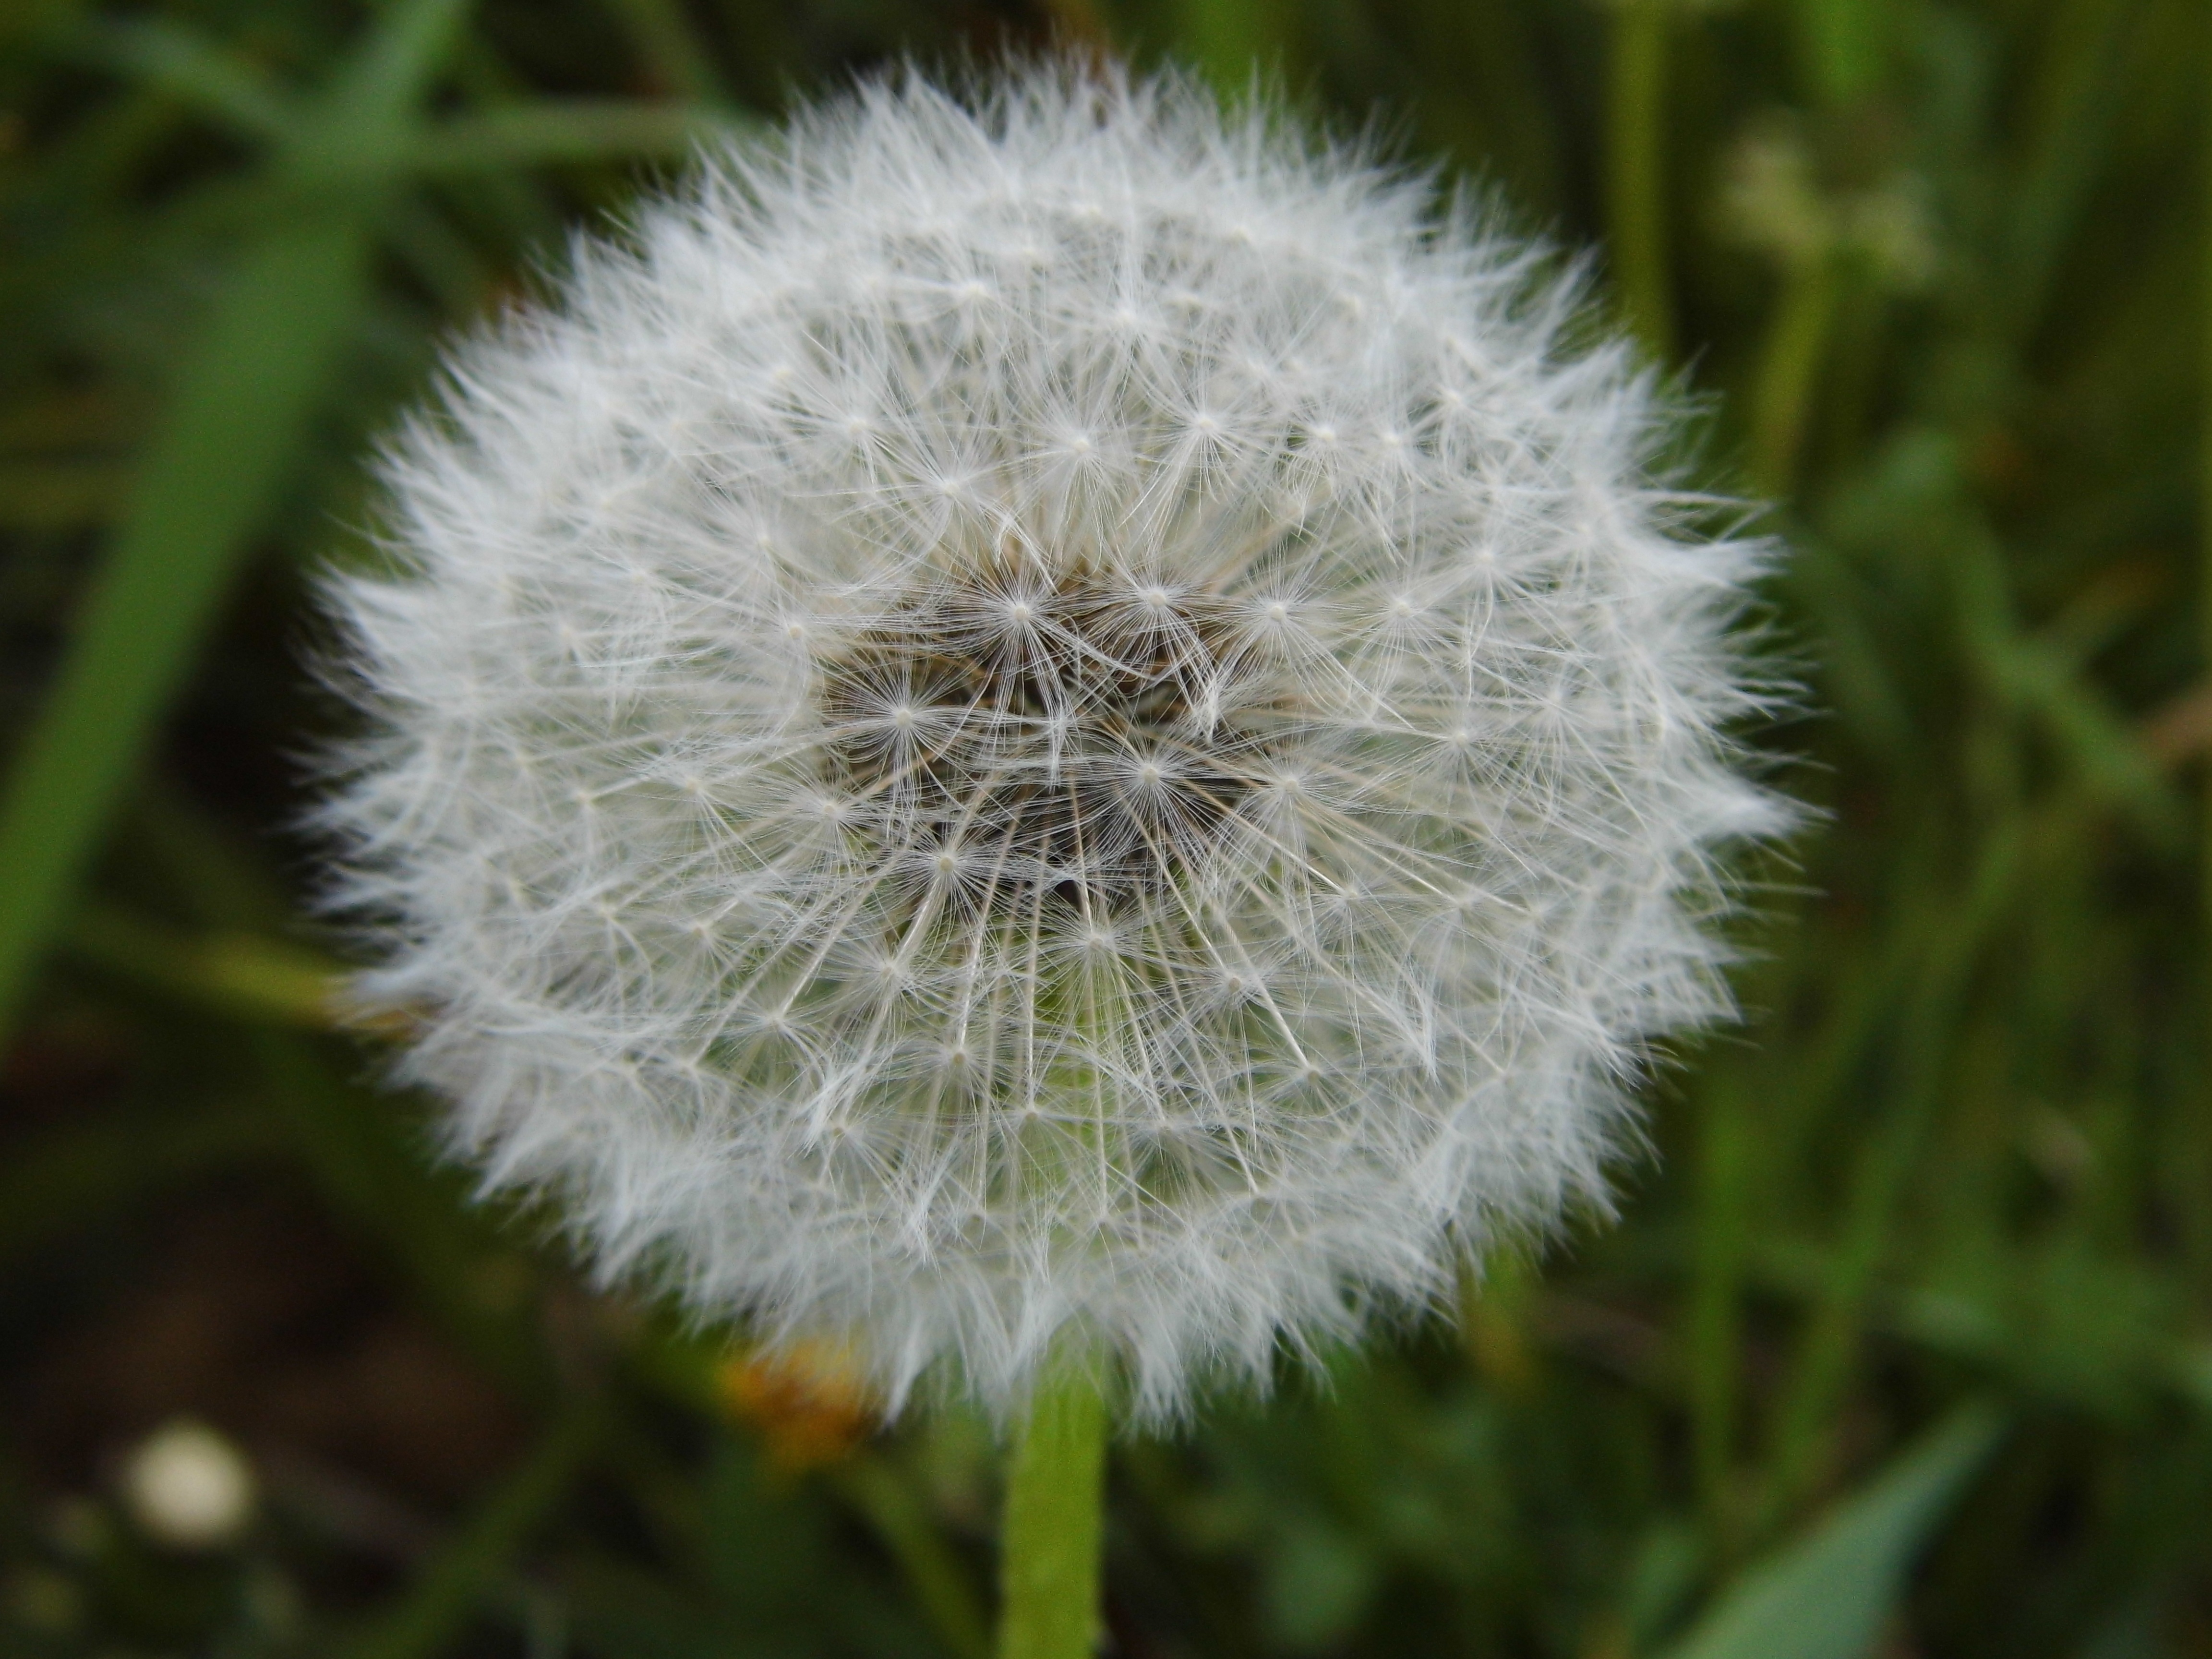
nature, grass, blossom, plant, white, meadow, dandelion, flower, bloom, summer, spring, herb, botany, garden, close, flora, botanical, wildflower, weed, close up, pointed flower, seeds, macro photography, flowering plant, daisy family, summer flower, meadow herbs, asterales, plant stem, land plant